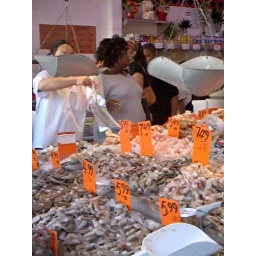
Fish market in Chinatown, New York City. Picture is a still frame from a video clip I made.